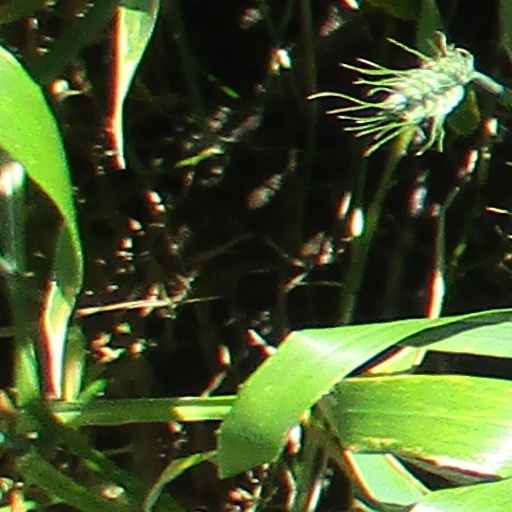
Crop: wheat